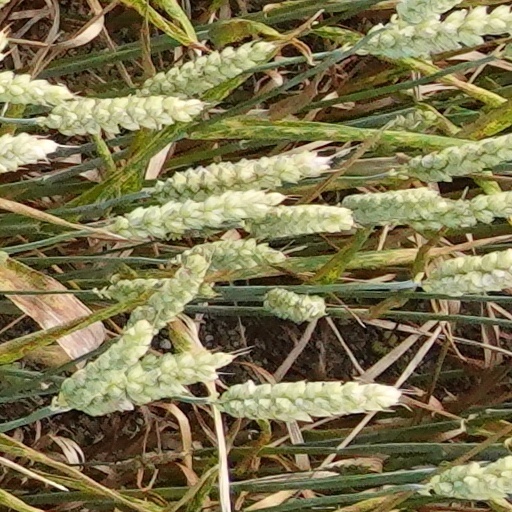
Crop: wheat